Galerina marginata

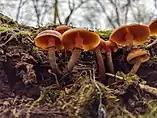
"Galerina" "marginata" growing on decayed log.

"Galerina marginata" is a saprobic fungus, obtaining nutrients by breaking down organic matter. It is known to have most of the major classes of secreted enzymes that dissolve plant cell wall polysaccharides, and has been used as a model saprobe in recent studies of ectomycorrhizal fungi. Because of its variety of enzymes capable of breaking down wood and other lignocellulosic materials, the Department of Energy Joint Genome Institute (JGI) is currently sequencing its genome. The fungus is typically reported to grow on or near the wood of conifers, although it has been observed to grow on hardwoods as well. Fruit bodies may grow solitarily, but more typically in groups or small clusters, and appear in the summer to autumn. Sometimes, they may grow on buried wood and thus appear to be growing on soil.